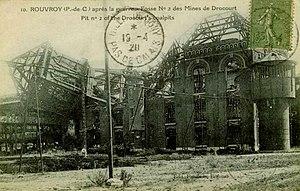
La Fosse n° 2 dite Nouméa de la Compagnie des mines de Drocourt était un charbonnage constitué d'un seul puits situé à Rouvroy, Pas-de-Calais, Nord-Pas-de-Calais, France.
La fosse nᵒ 2 dite Nouméa de la Compagnie des mines de Drocourt est un ancien charbonnage du Bassin minier du Nord-Pas-de-Calais, situé à Rouvroy. Le puits est commencé en 1891, et la fosse commence à produire en 1894. La fosse est détruite durant la Première Guerre mondiale. De vastes cités sont bâties à proximité de la fosse, ainsi que des écoles, une église, et deux presbytères. Un terril conique nᵒ 84, 2 Sud de Drocourt, est édifié au nord-est du carreau de fosse. La Compagnie des mines de Vicoigne-Nœux rachète la Compagnie de Drocourt le 13 mars 1925.